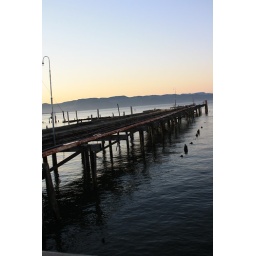
taken in astoria of the astoria bridge and/or the columbia river